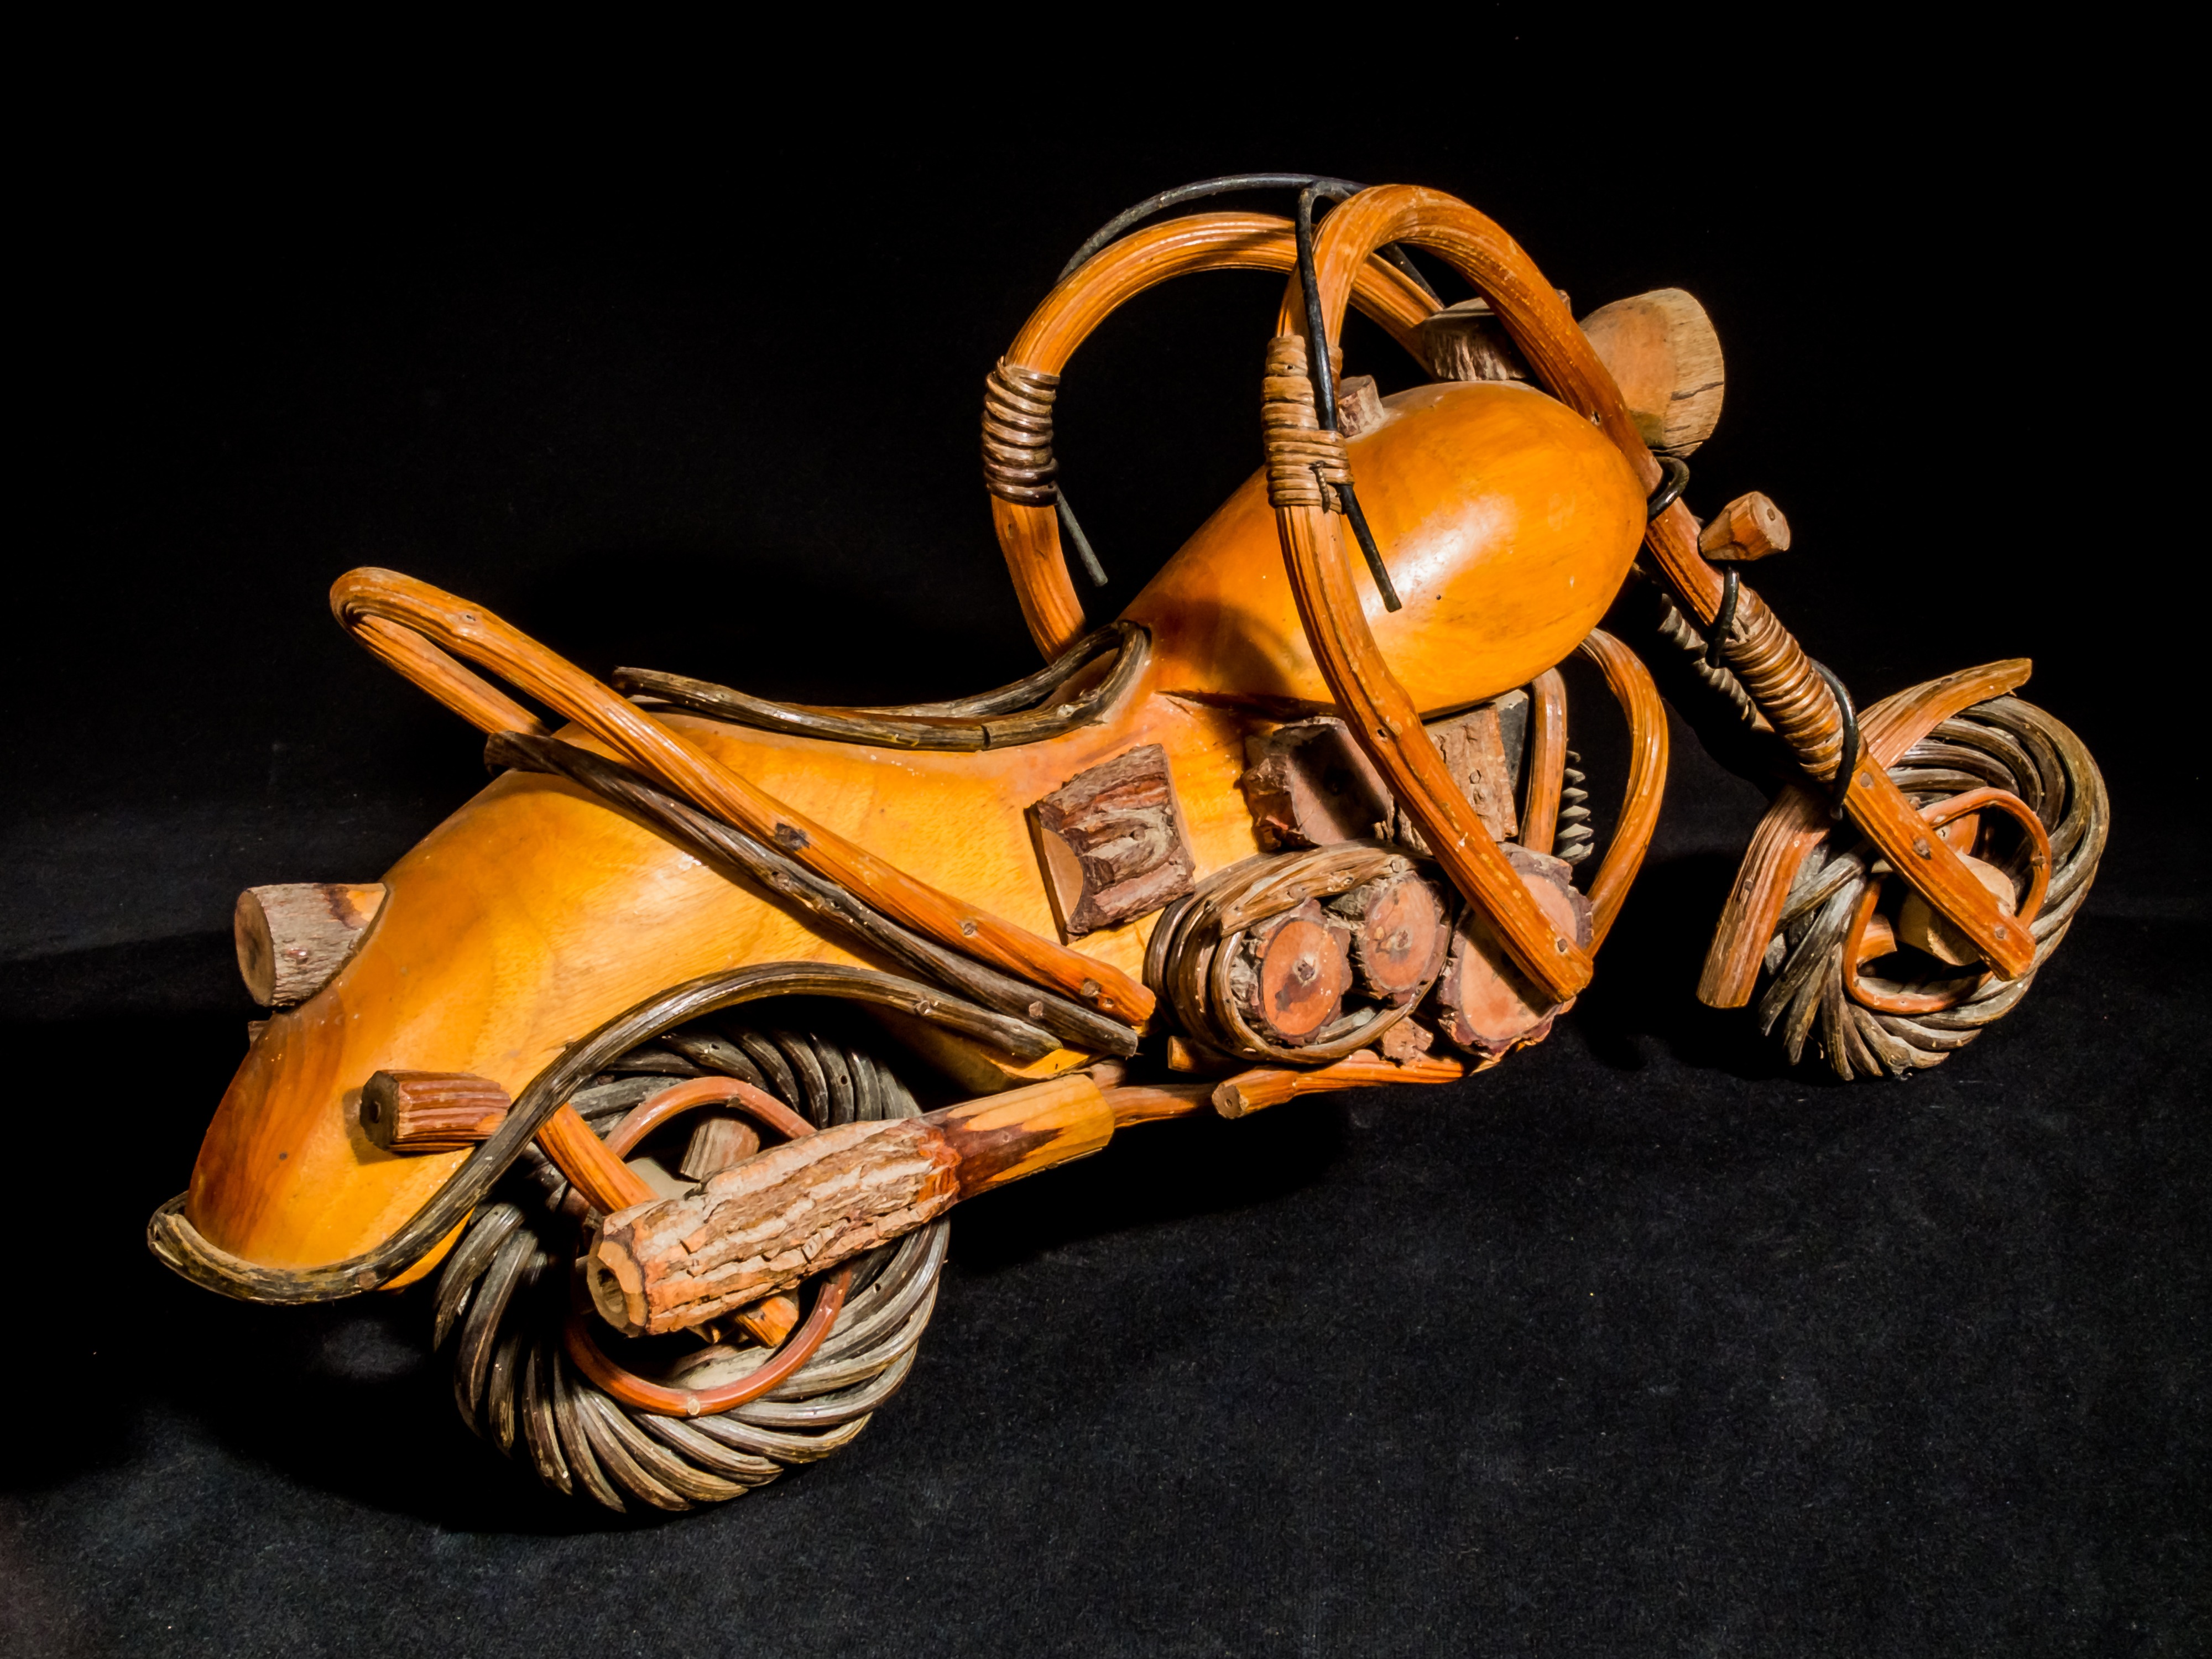
vehicle, motorcycle, art from thailand, wood model, wooden motorcycle